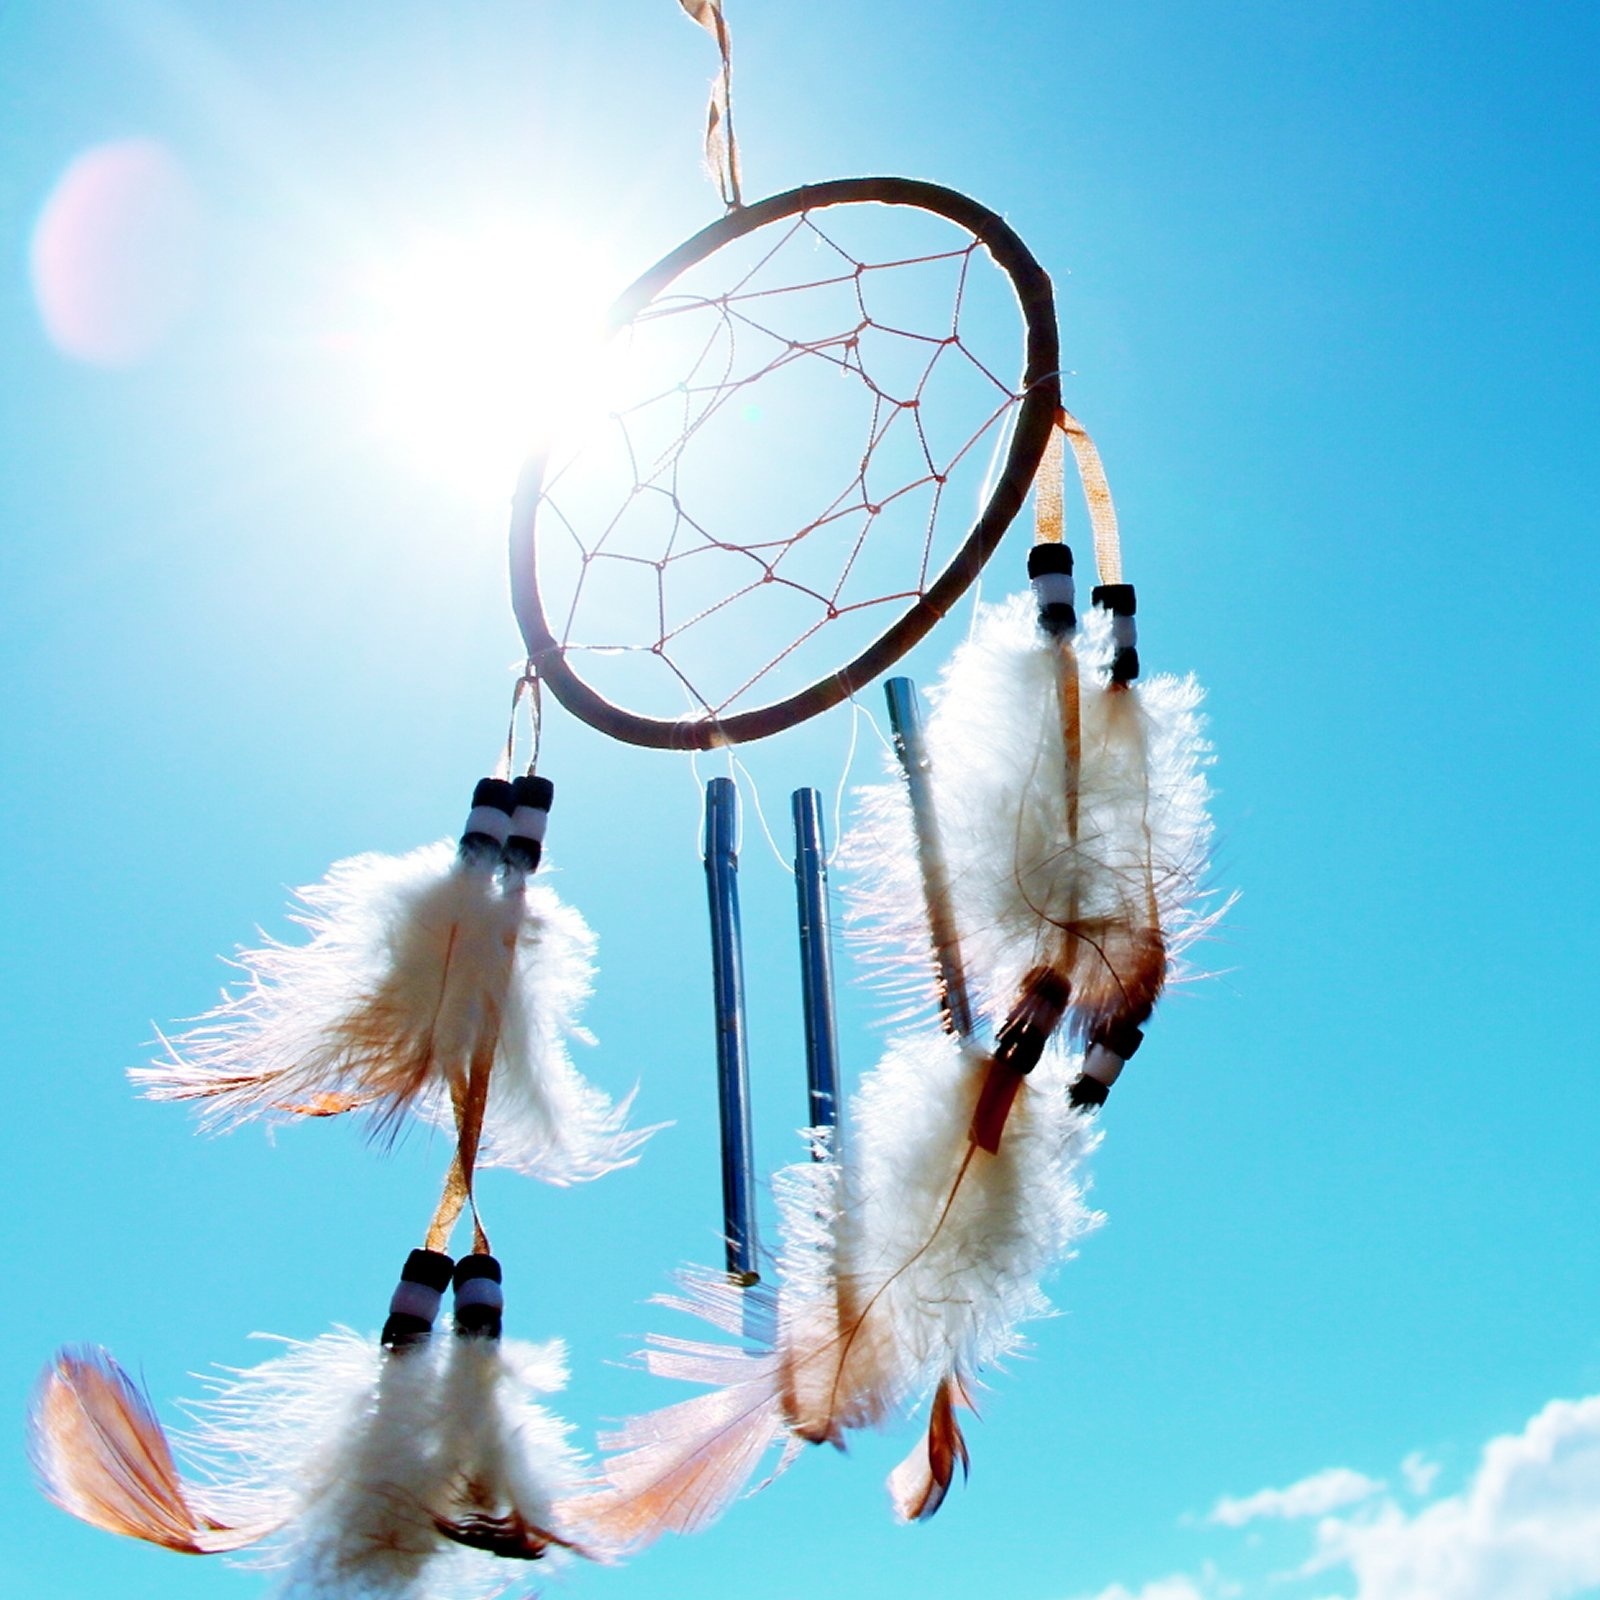
wing, sky, web, symbol, feather, circle, spiritual, spider web, dreamcatcher, hoop, sleep, feathers, net, dream catcher, netting, magic, protection, unity, traditional, beads, identity, native american, american indian, first nations, cultural appropriation, computer wallpaper